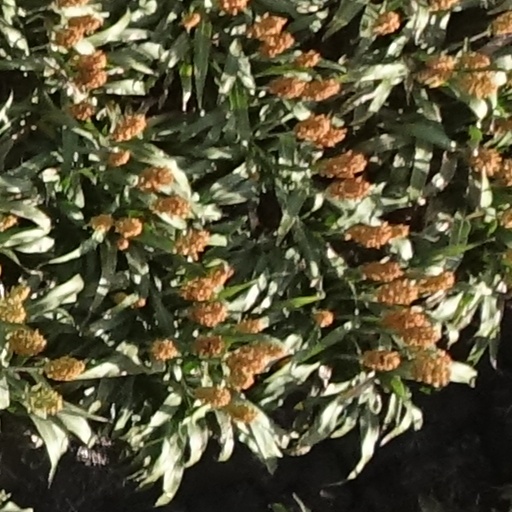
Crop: sorghum